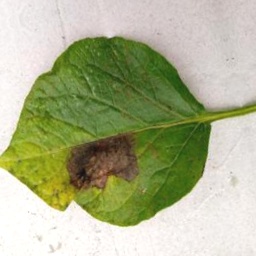
Etiqueta: Late Blight